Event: Nepal Earthquake
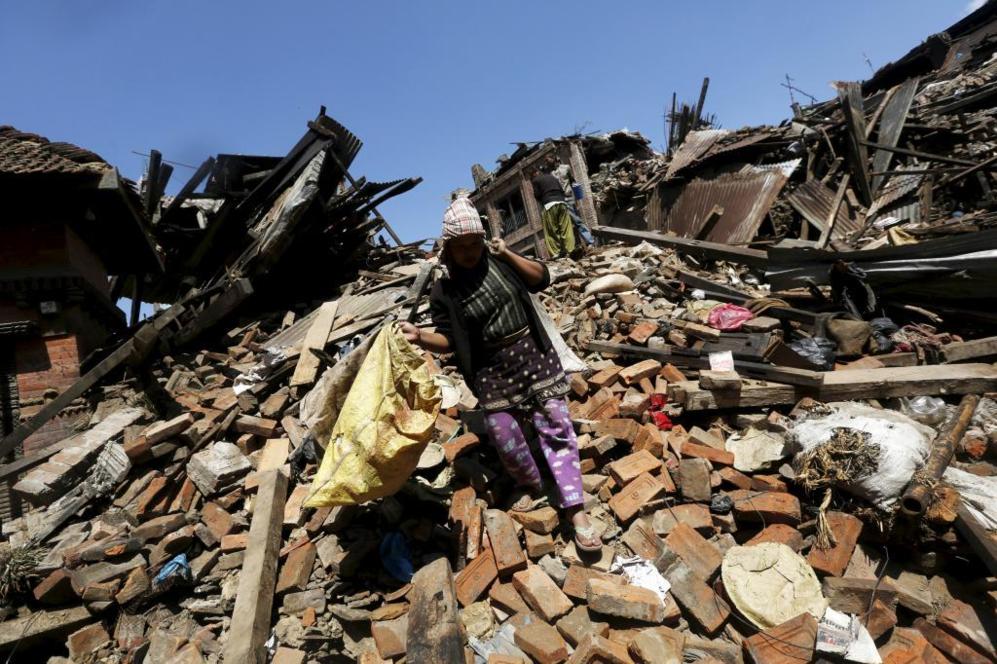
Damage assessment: damage